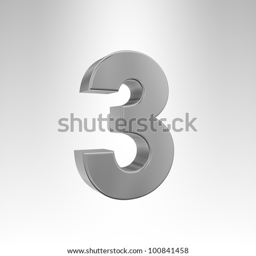
3d illustration of the number